Eric Brown (pilot)

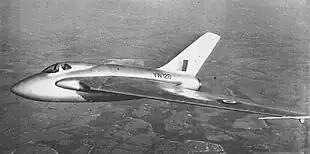
The high-speed DH 108 "VW120" that Brown flew. This aircraft later crashed, killing Brown's successor at the RAE, Sqn Ldr Stuart Muller-Rowland.

In 1949, he test flew a modified (strengthened and control-boosted) de Havilland DH.108, after a crash in a similar aircraft while diving at speeds approaching the sound barrier had killed Geoffrey de Havilland, Jr., Brown initially started his tests from a height of 35,000 ft, rising to 45,000 ft and during a dive from the latter he achieved a Mach number of 0.985. It was only when attempting the tests from the same height as de Havilland, 4,000 ft, that he discovered that in a Mach 0.88 dive from that altitude the aircraft suffered from a high-g pitch oscillation at several hertz (Hz). "The ride was smooth, then suddenly it all went to pieces ... as the plane porpoised wildly my chin hit my chest, jerked hard back, slammed forward again, repeated it over and over, flogged by the awful whipping of the plane ...". Remembering the drill he had often practised, Brown managed to pull back gently on both stick and throttle and the motion; "... ceased as quickly as it had started". He believed that he survived the test flight partly because he was a shorter man, de Havilland having suffered a broken neck possibly due to the violent oscillation.